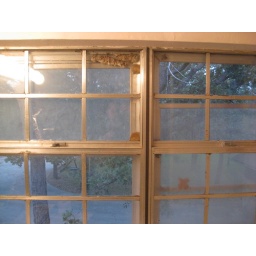
bugs nest in between window panes in bathroom